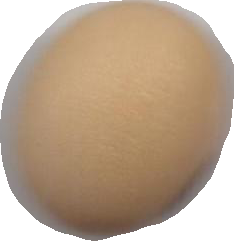
Variety: Anjasmoro